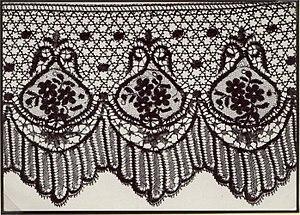
Carte postale illustrée d'une guipure de soie noire fabriquée au Puy-en-Velay vers 1860
La dentelle du Puy est une dentelle originaire de la ville du Puy-en-Velay. Elle est répertoriée dans l'Inventaire du patrimoine culturel immatériel français.